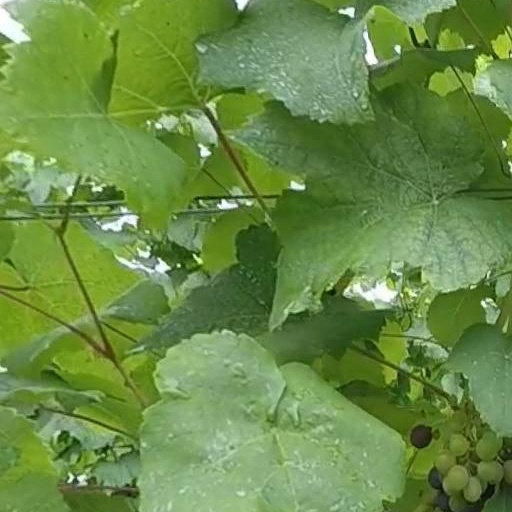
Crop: grape